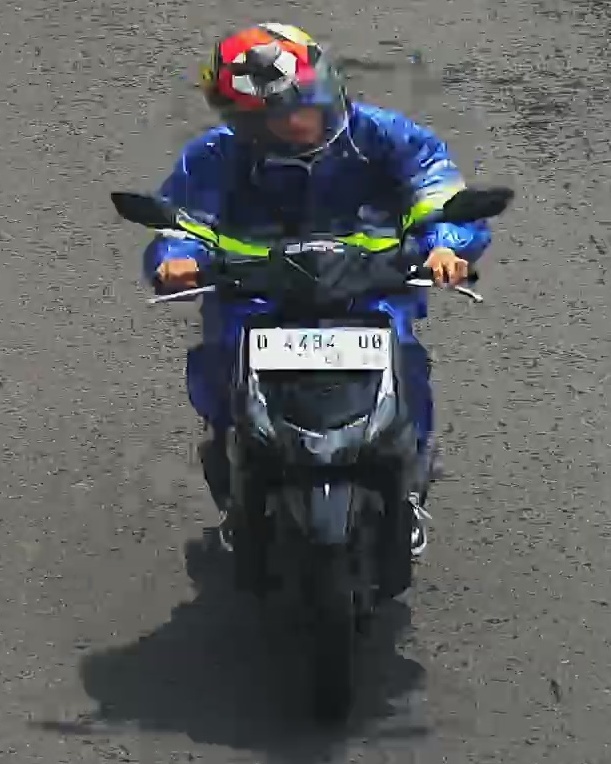
person-with-helmet: 1
person-without-helmet: 0